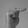
ASL letter: T